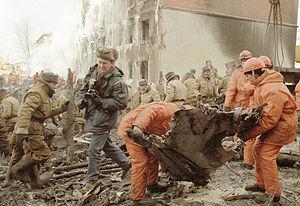
Le 6 décembre 1997, un Antonov An-124-100 des forces aériennes russes, en route depuis l'aéroport de Irkoutsk-Nord-Ouest pour la base de Cam Ranh au Viêt Nam, s'est écrasé dans un quartier résidentiel peu après le décollage.